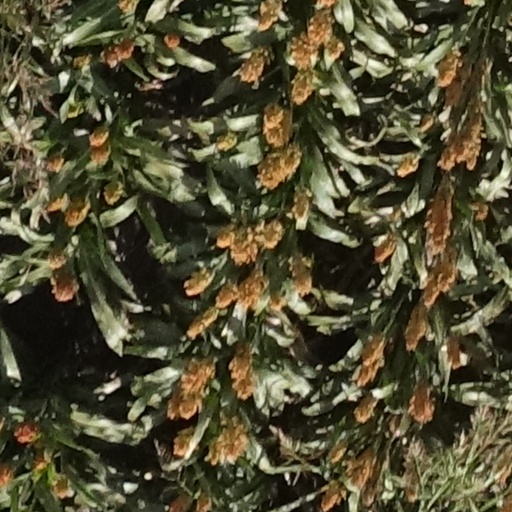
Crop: sorghum